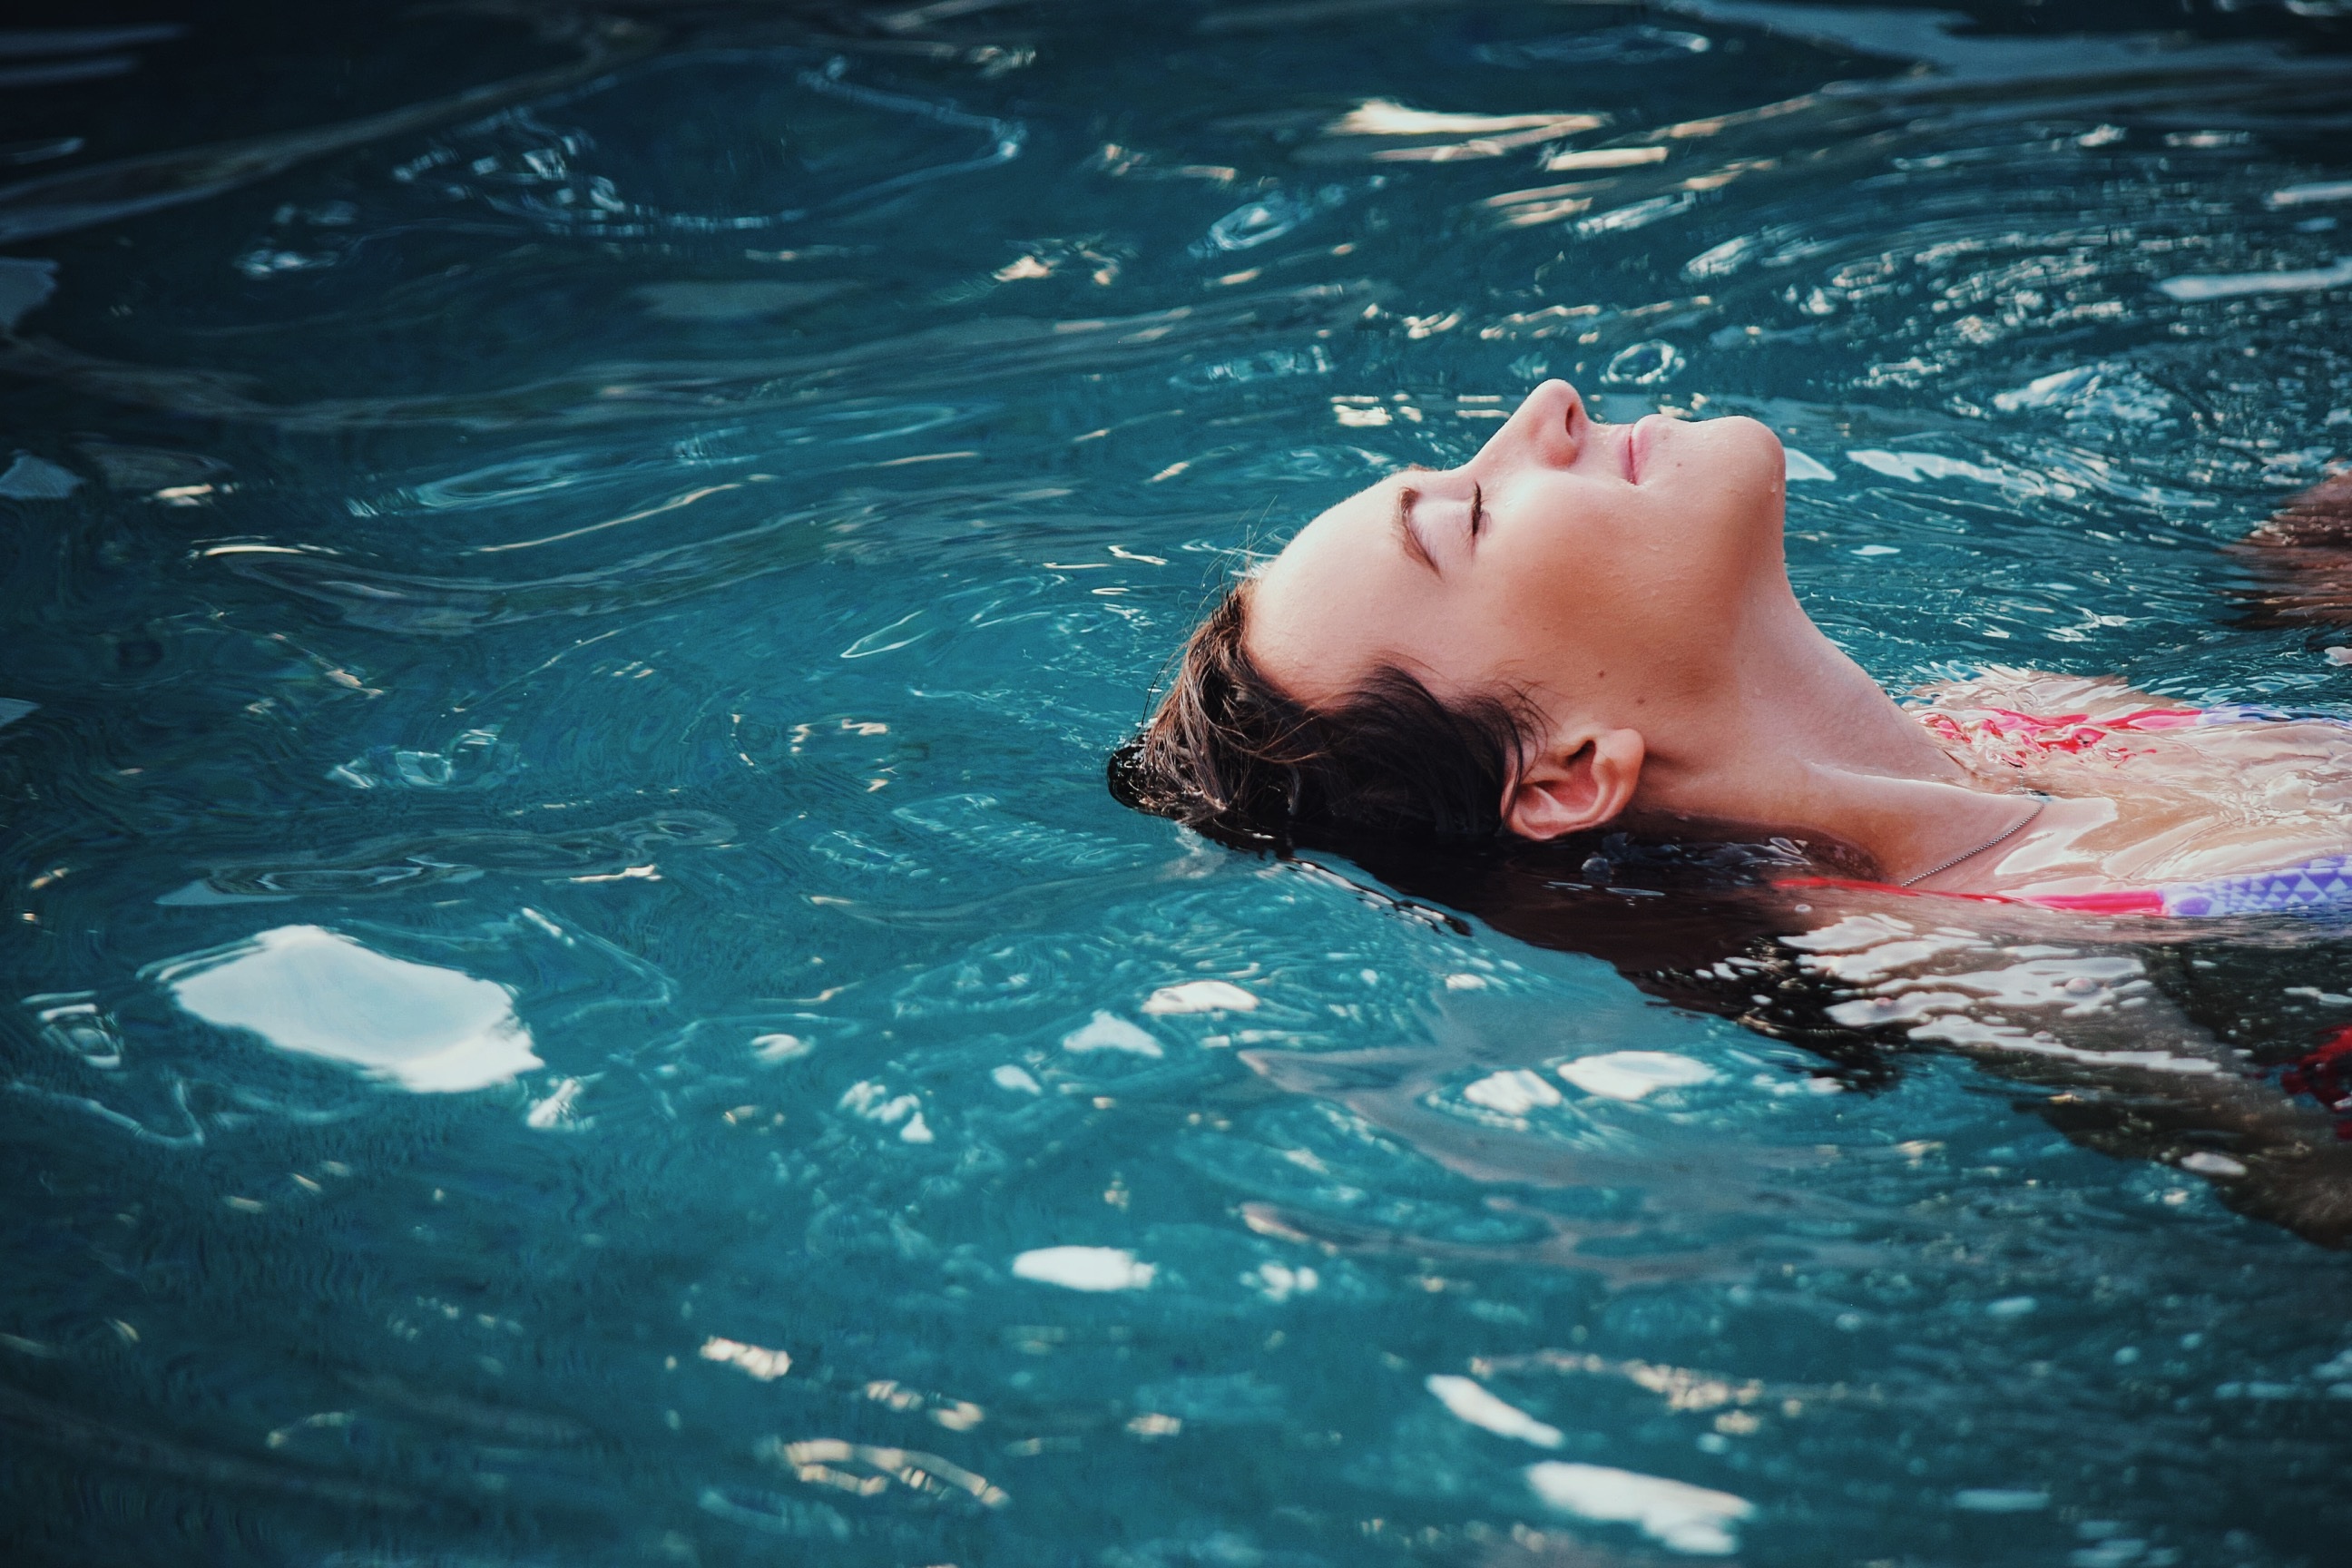
water, pool, underwater, relax, swimming pool, floating, swimming, sports, water sport